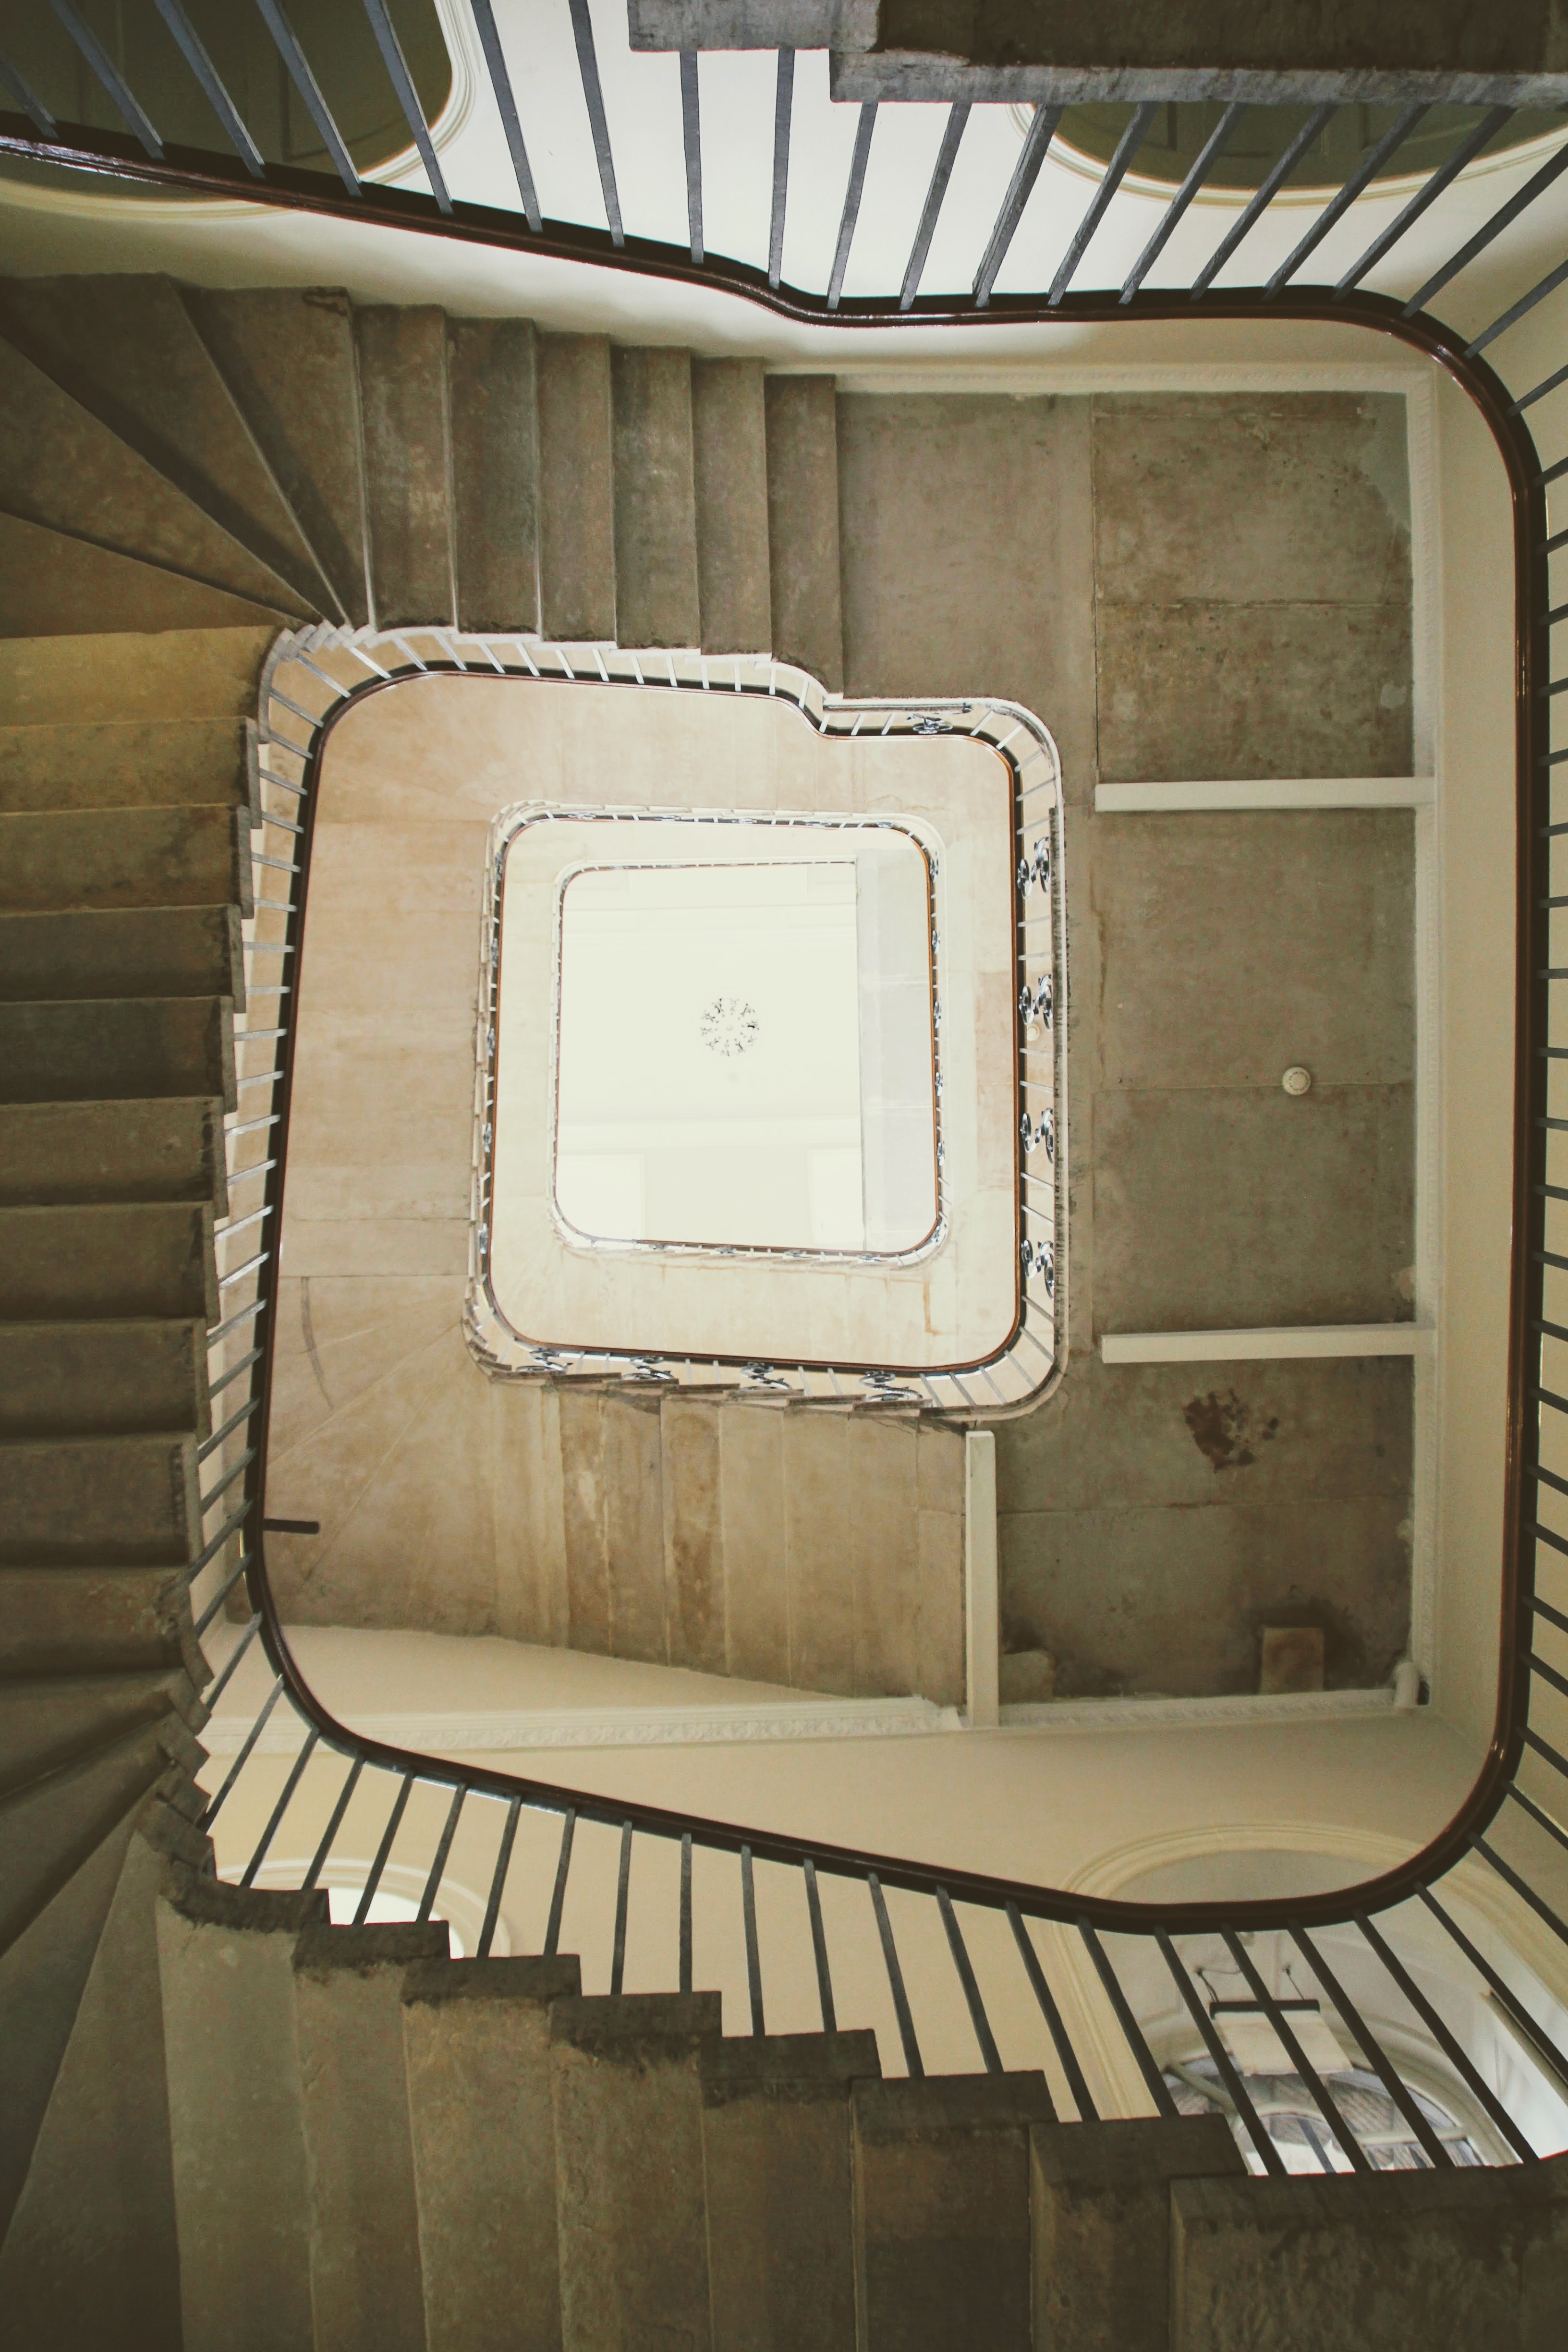
architecture, floor, window, staircase, spiral staircase, london, daylighting, product design, summerset house